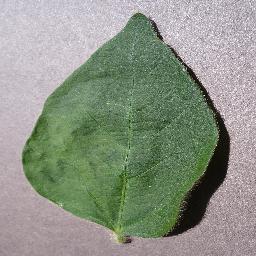
Label: Soybean___healthy